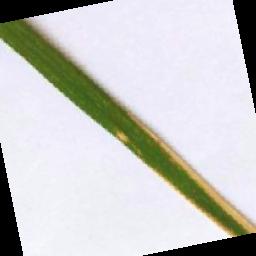
Label: Rice___Leaf_Blast